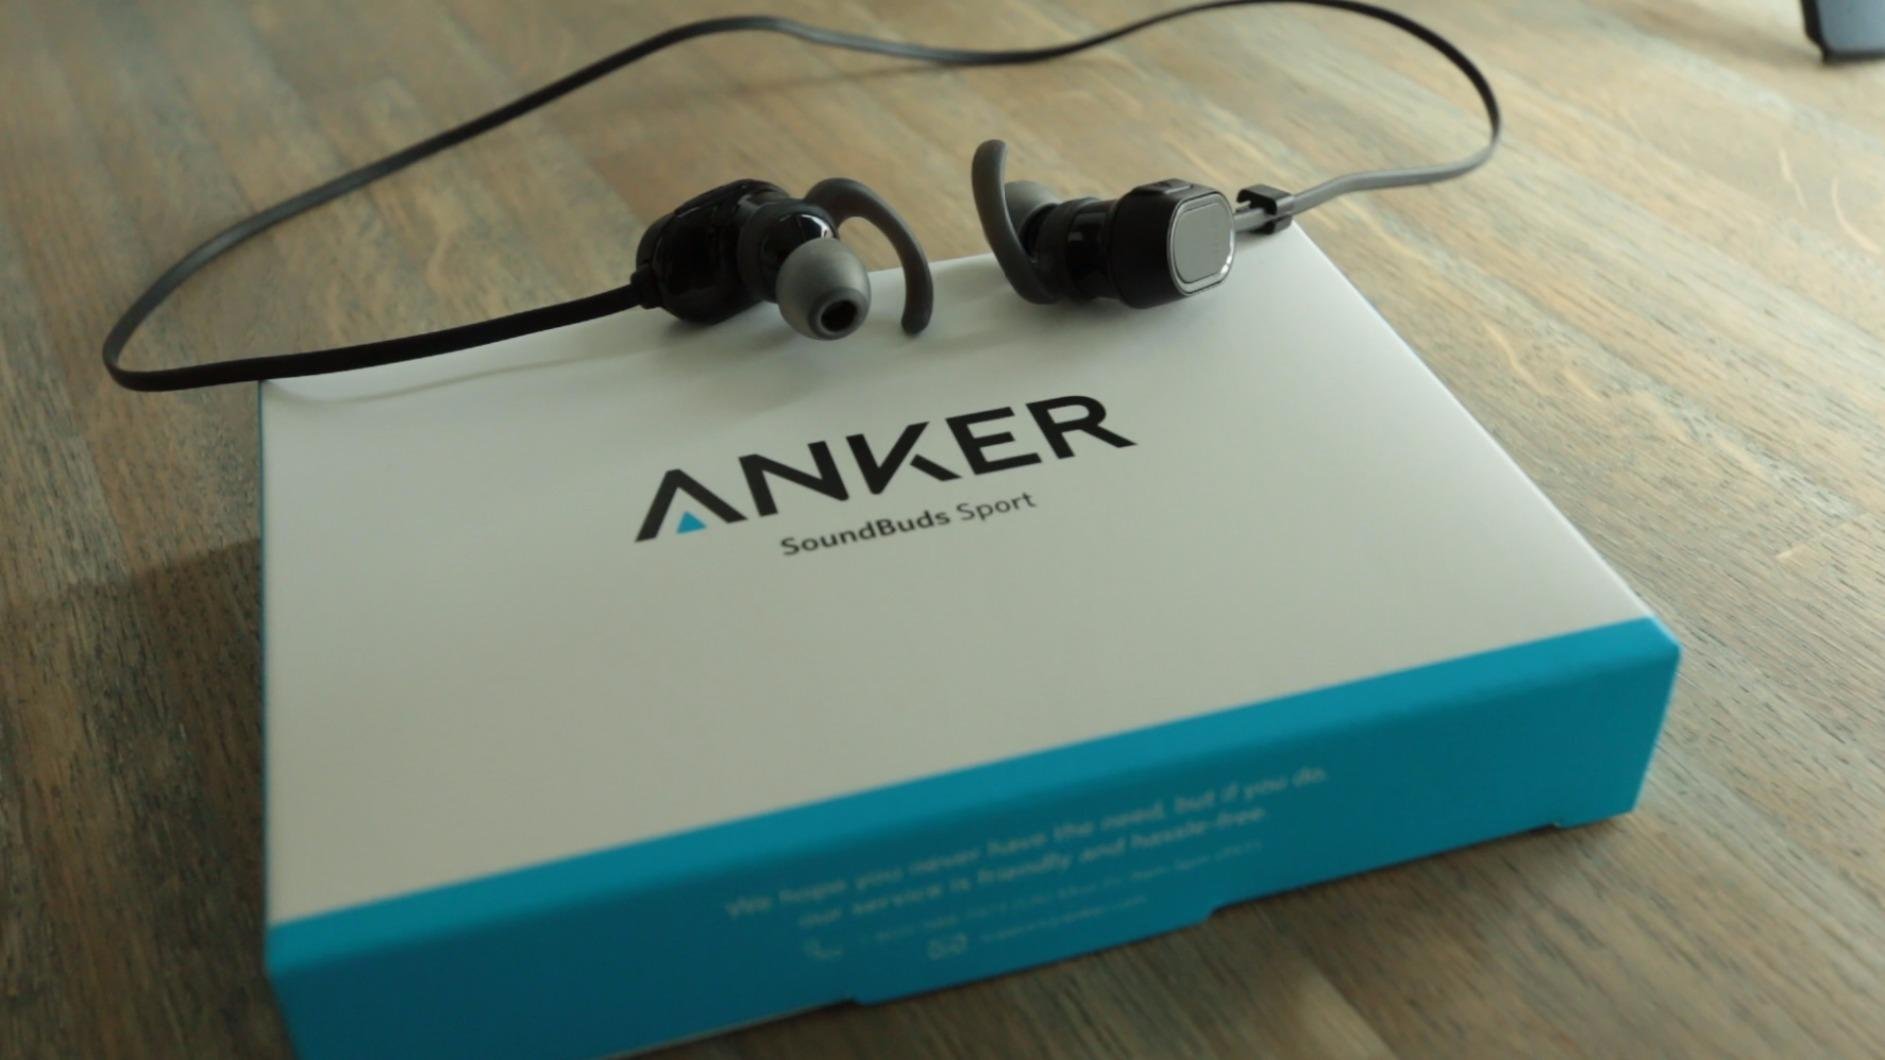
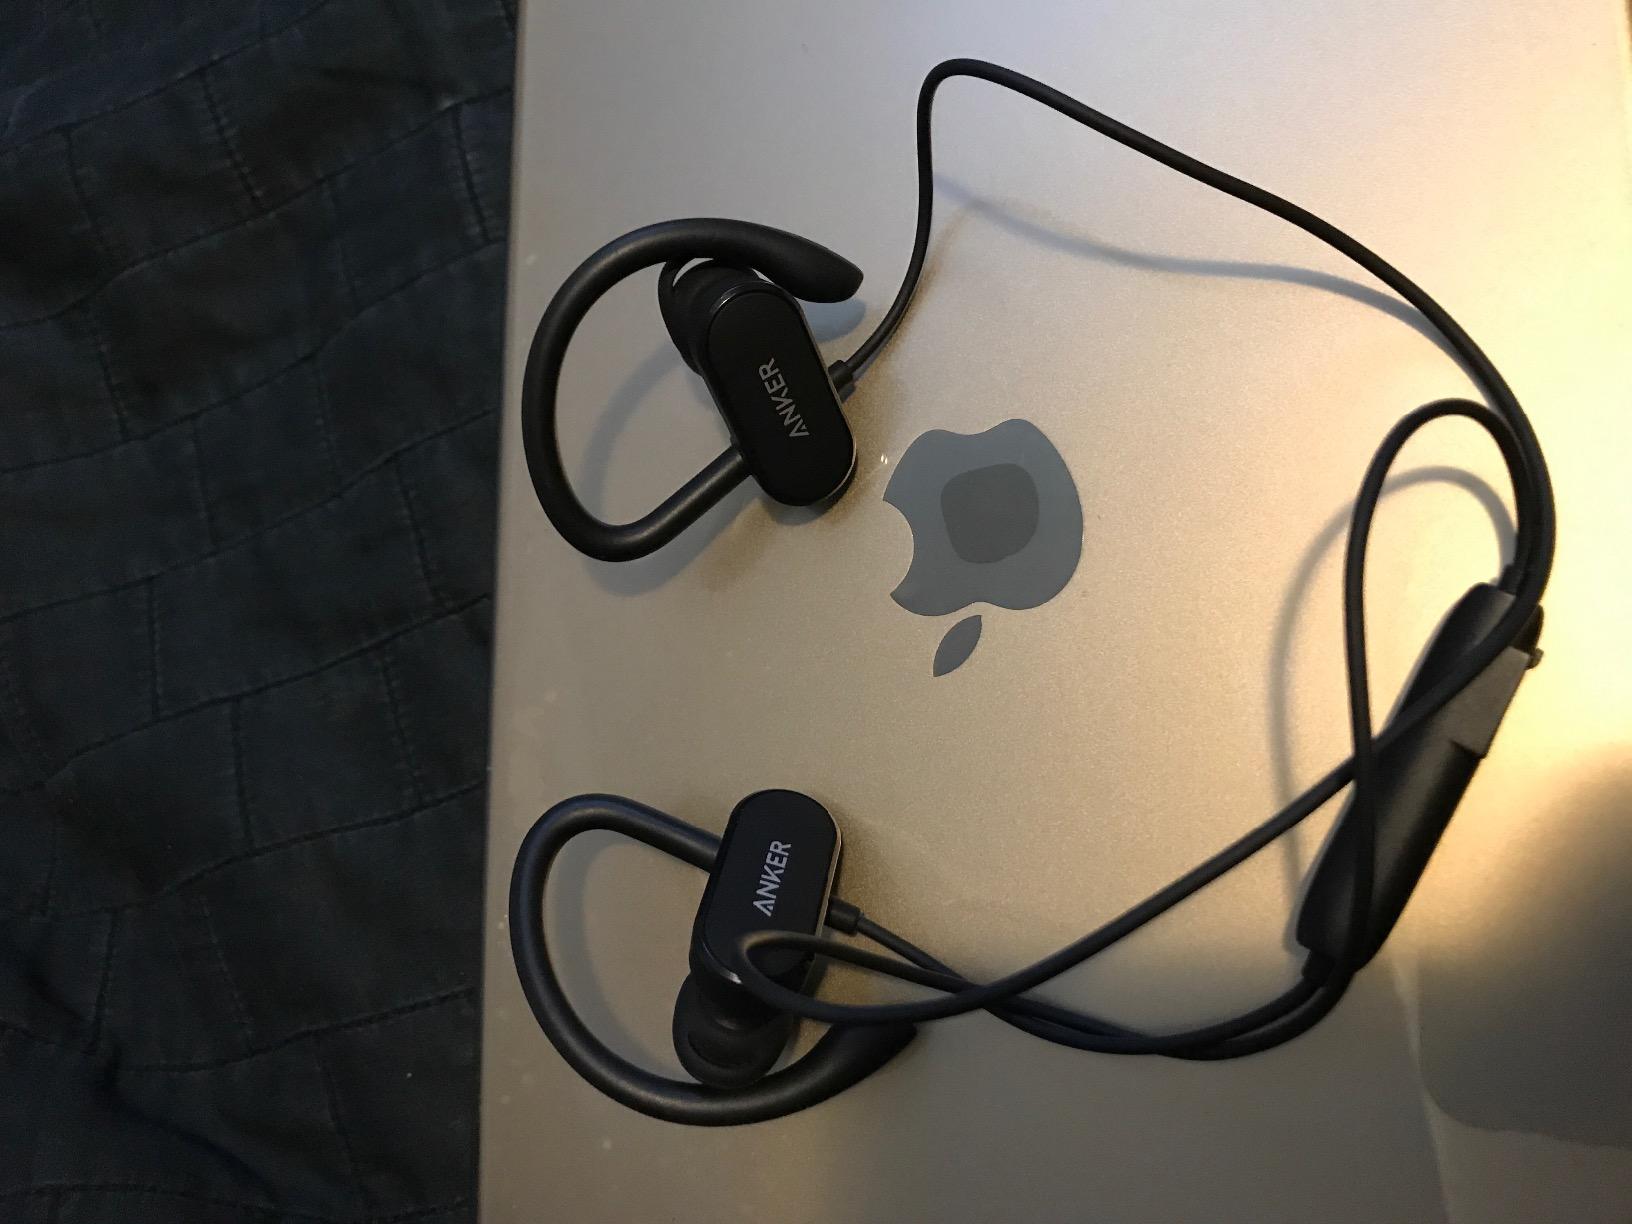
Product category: headphones
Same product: no